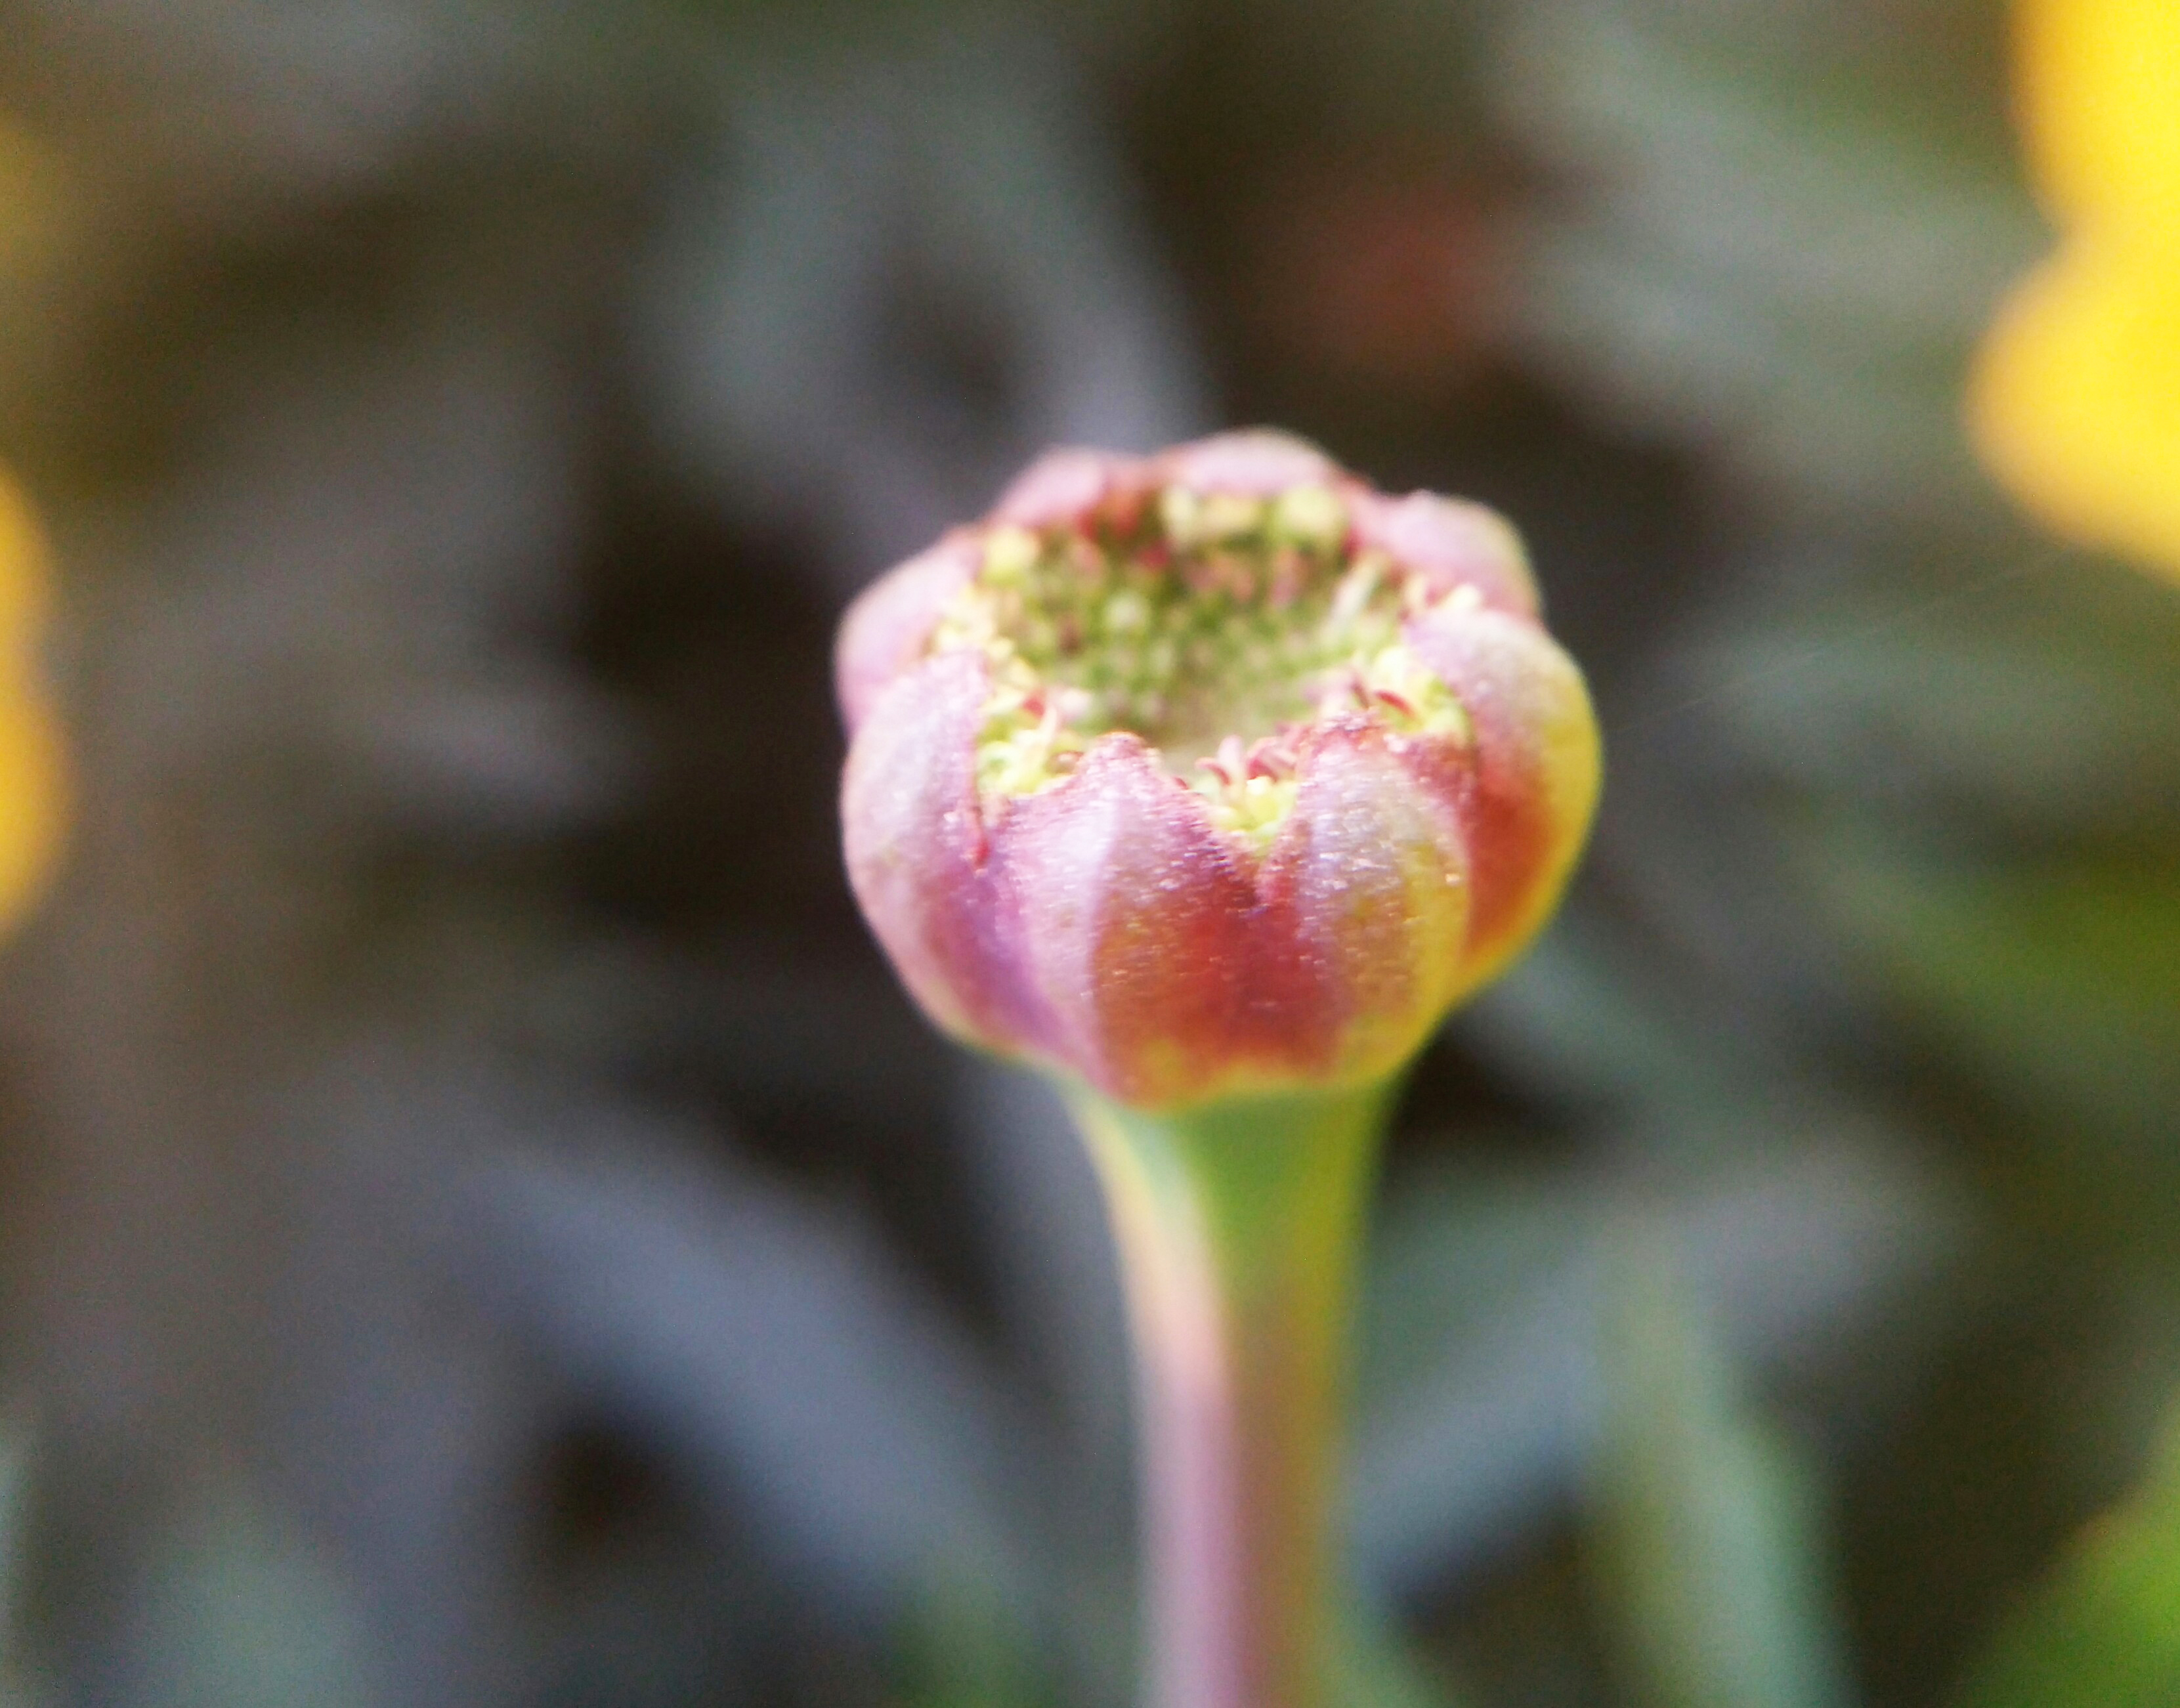
nature, flower, plant, flowering plant, bud, petal, pink, botany, spring, plant stem, Pedicel, wildflower, perennial plant